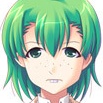
Portrait style: Anime Portrait